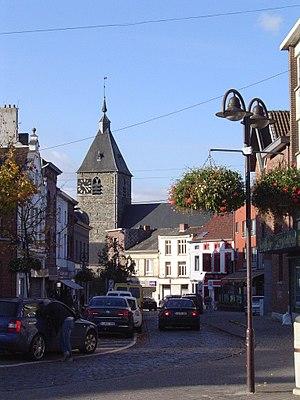
L'église, vue du Plateau de la gare
Tubize est une ville francophone de Belgique située en Région wallonne dans la province du Brabant wallon.